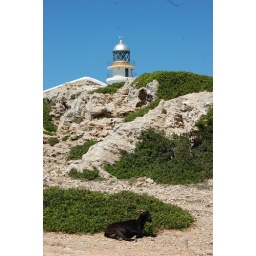
A mountain goat, one of a large herd living close to the lighthouse at Cap de Cavallaria in Menorca